Ooruku Nooruper

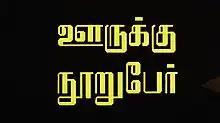
Title card

Ooruku Nooruper is a 2003 Indian Tamil-language film directed by film editor B. Lenin and starring Hans Kaushik and G. M. Sundar. Based on a 1979 novel of the same name by Jayakanthan, the film focuses on capital punishment. The film won two awards at the 49th National Film Awards, including the National Film Award for Best Feature Film in Tamil.